Bloomberg TV Canada

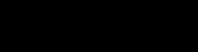
Original logo used from 2015 to 2016

The channel launched one day later than expected on November 17, 2015. At the time of launch, the American service was withheld from being distributed by Canadian television service providers at the request of its owners, although it remained a legally authorized channel for distribution in Canada by the Canadian Radio-television and Telecommunications Commission (CRTC).